Pauline LaFon Gore

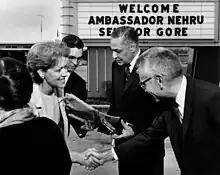
Gore (left) in 1963

Pauline LaFon Gore ( LaFon; October 6, 1912 – December 15, 2004) was the mother of former United States Vice President Albert Arnold Gore Jr. and the wife of former United States Senator Albert A. Gore. She is credited with playing a significant role in both of their careers with Al Gore Sr. saying "there will never be a better campaigner than Pauline LaFon Gore". Her advice was an important factor in his refusal to sign the "Southern Manifesto" opposing desegregation and his opposition to the Vietnam War which were critical issues in his bid for re-election as a Senator in 1970. She came from a poor family in small business to become one of the first female lawyers to graduate from Vanderbilt University and managed a Washington law firm in the 1970s.